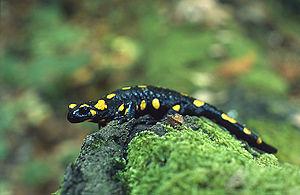
Les Urodèles forment un ordre d'amphibiens qui gardent une queue à l'état adulte, à la différence des anoures et des gymnophiones.
La Salamandre tachetée est une espèce d'urodèles de la famille des Salamandridae.